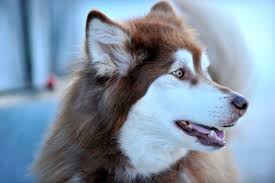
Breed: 232-n000083-Eskimo_dog